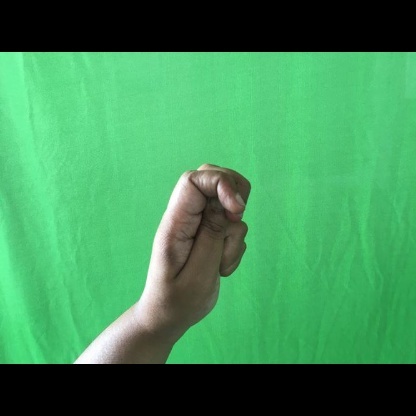
Mudra: Katakamukha